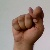
The image shows a hand gesture representing the letter 'T' in Indian Sign Language.